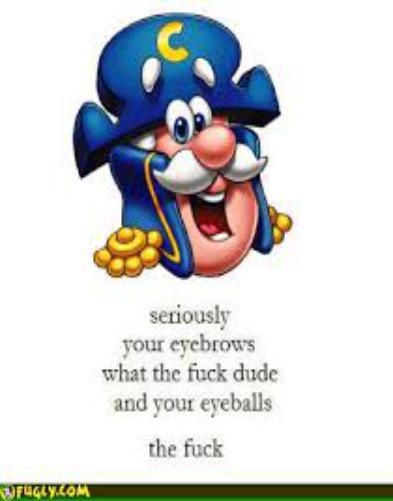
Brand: Cap'n Crunch
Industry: Food